Military history of Armenia

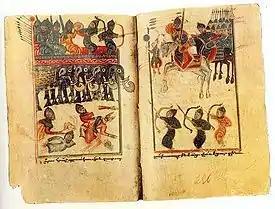
A 15th century miniature depicting the Battle of Avarayr. Fought in 451, the battle saw Christian Armenians battle against the Sasanian Empire.

An Armenian Hellenistic state was founded in 190 BC and ruled by the Artaxiad dynasty. At the height of its power, Greater Armenia spread over parts of what is today the Caucasus, Turkey, Syria, and Lebanon. After its expansion under the leadership of Tigranes II, it confronted the Republic of Rome. Although it briefly lost its independence, it reaffirmed itself in the region with the Arsacid dynasty of Armenia. From then on, Romans and Persians both tried to create close relations with the Armenians. Although the Arsacid dynasty was of Iranian origin, it severed its relations with Persia when the rival Sassanid dynasty took over, and further when Armenia accepted Christianity in 301. While under Persian control, in 451, the battle of Vartanantz was fought by Armenians against the Persians in order to resist forced conversion to Zoroastrianism. Although a military defeat, the Persians afterwards allowed the Armenians to freely practice Christianity.